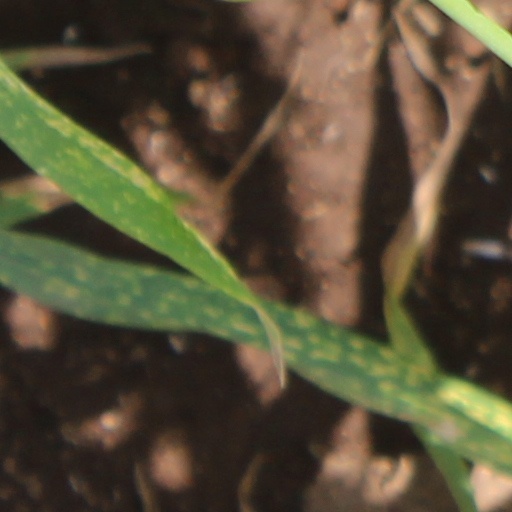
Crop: wheat